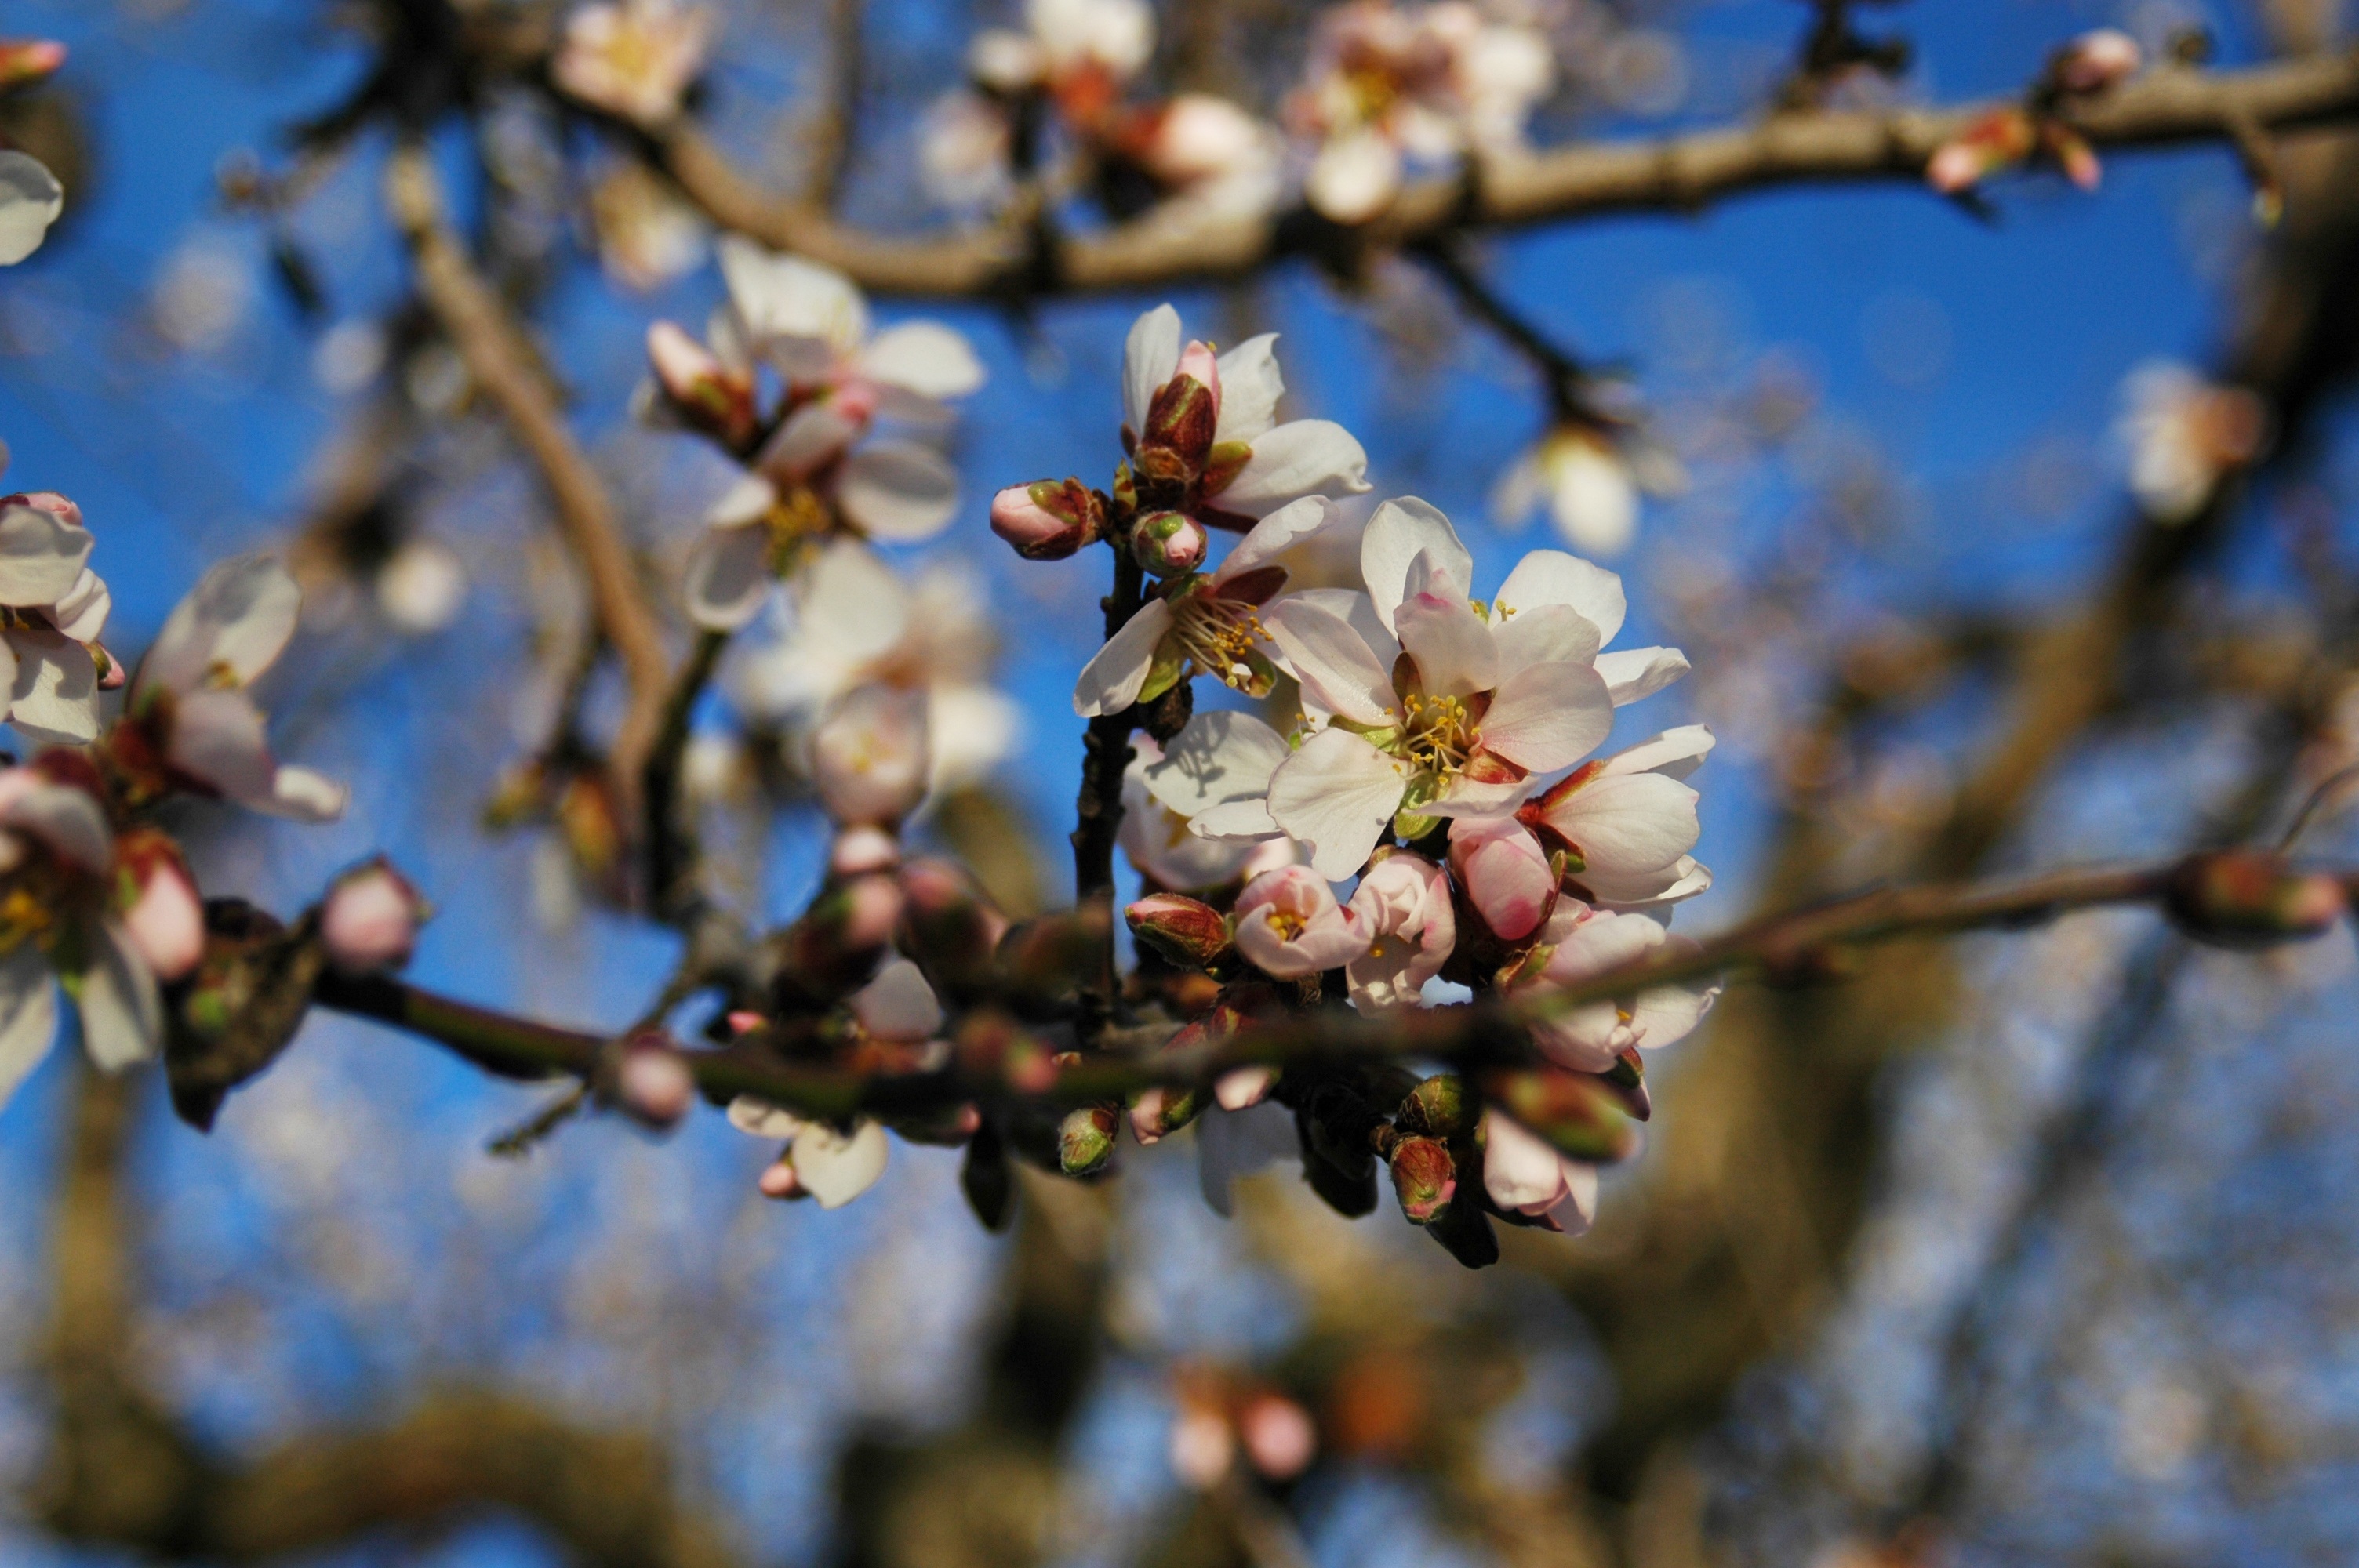
tree, nature, branch, blossom, plant, fruit, leaf, flower, pollen, food, spring, produce, vegetable, autumn, botany, flora, season, cherry blossom, almond, twig, macro photography, almond tree, almond flower